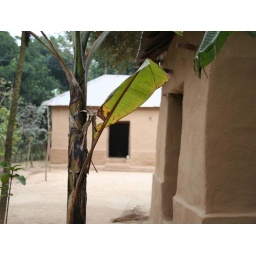
banana tree in a typical village clay house